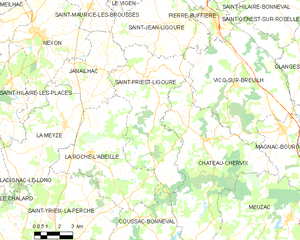
Carte des communes françaises Saint-Priest-Ligoure